81st Street–Museum of Natural History station

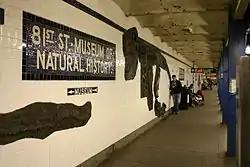
Dinosaur artwork on the lower level wall

In 1976, with funding from the Exxon Corporation, this station, as well as three others citywide, received new "artfully humorous graffiti" murals and artwork. Local designer Mayers and Schiff received $5,000 to add murals of dinosaurs such as "Thesaurus Rex, the dinosaur that had a vocabulary of a thousand words" and "Elongatomus, an elongated critter that stretched from coast to coast whose pelvic remains support a highway interchange in Missouri."